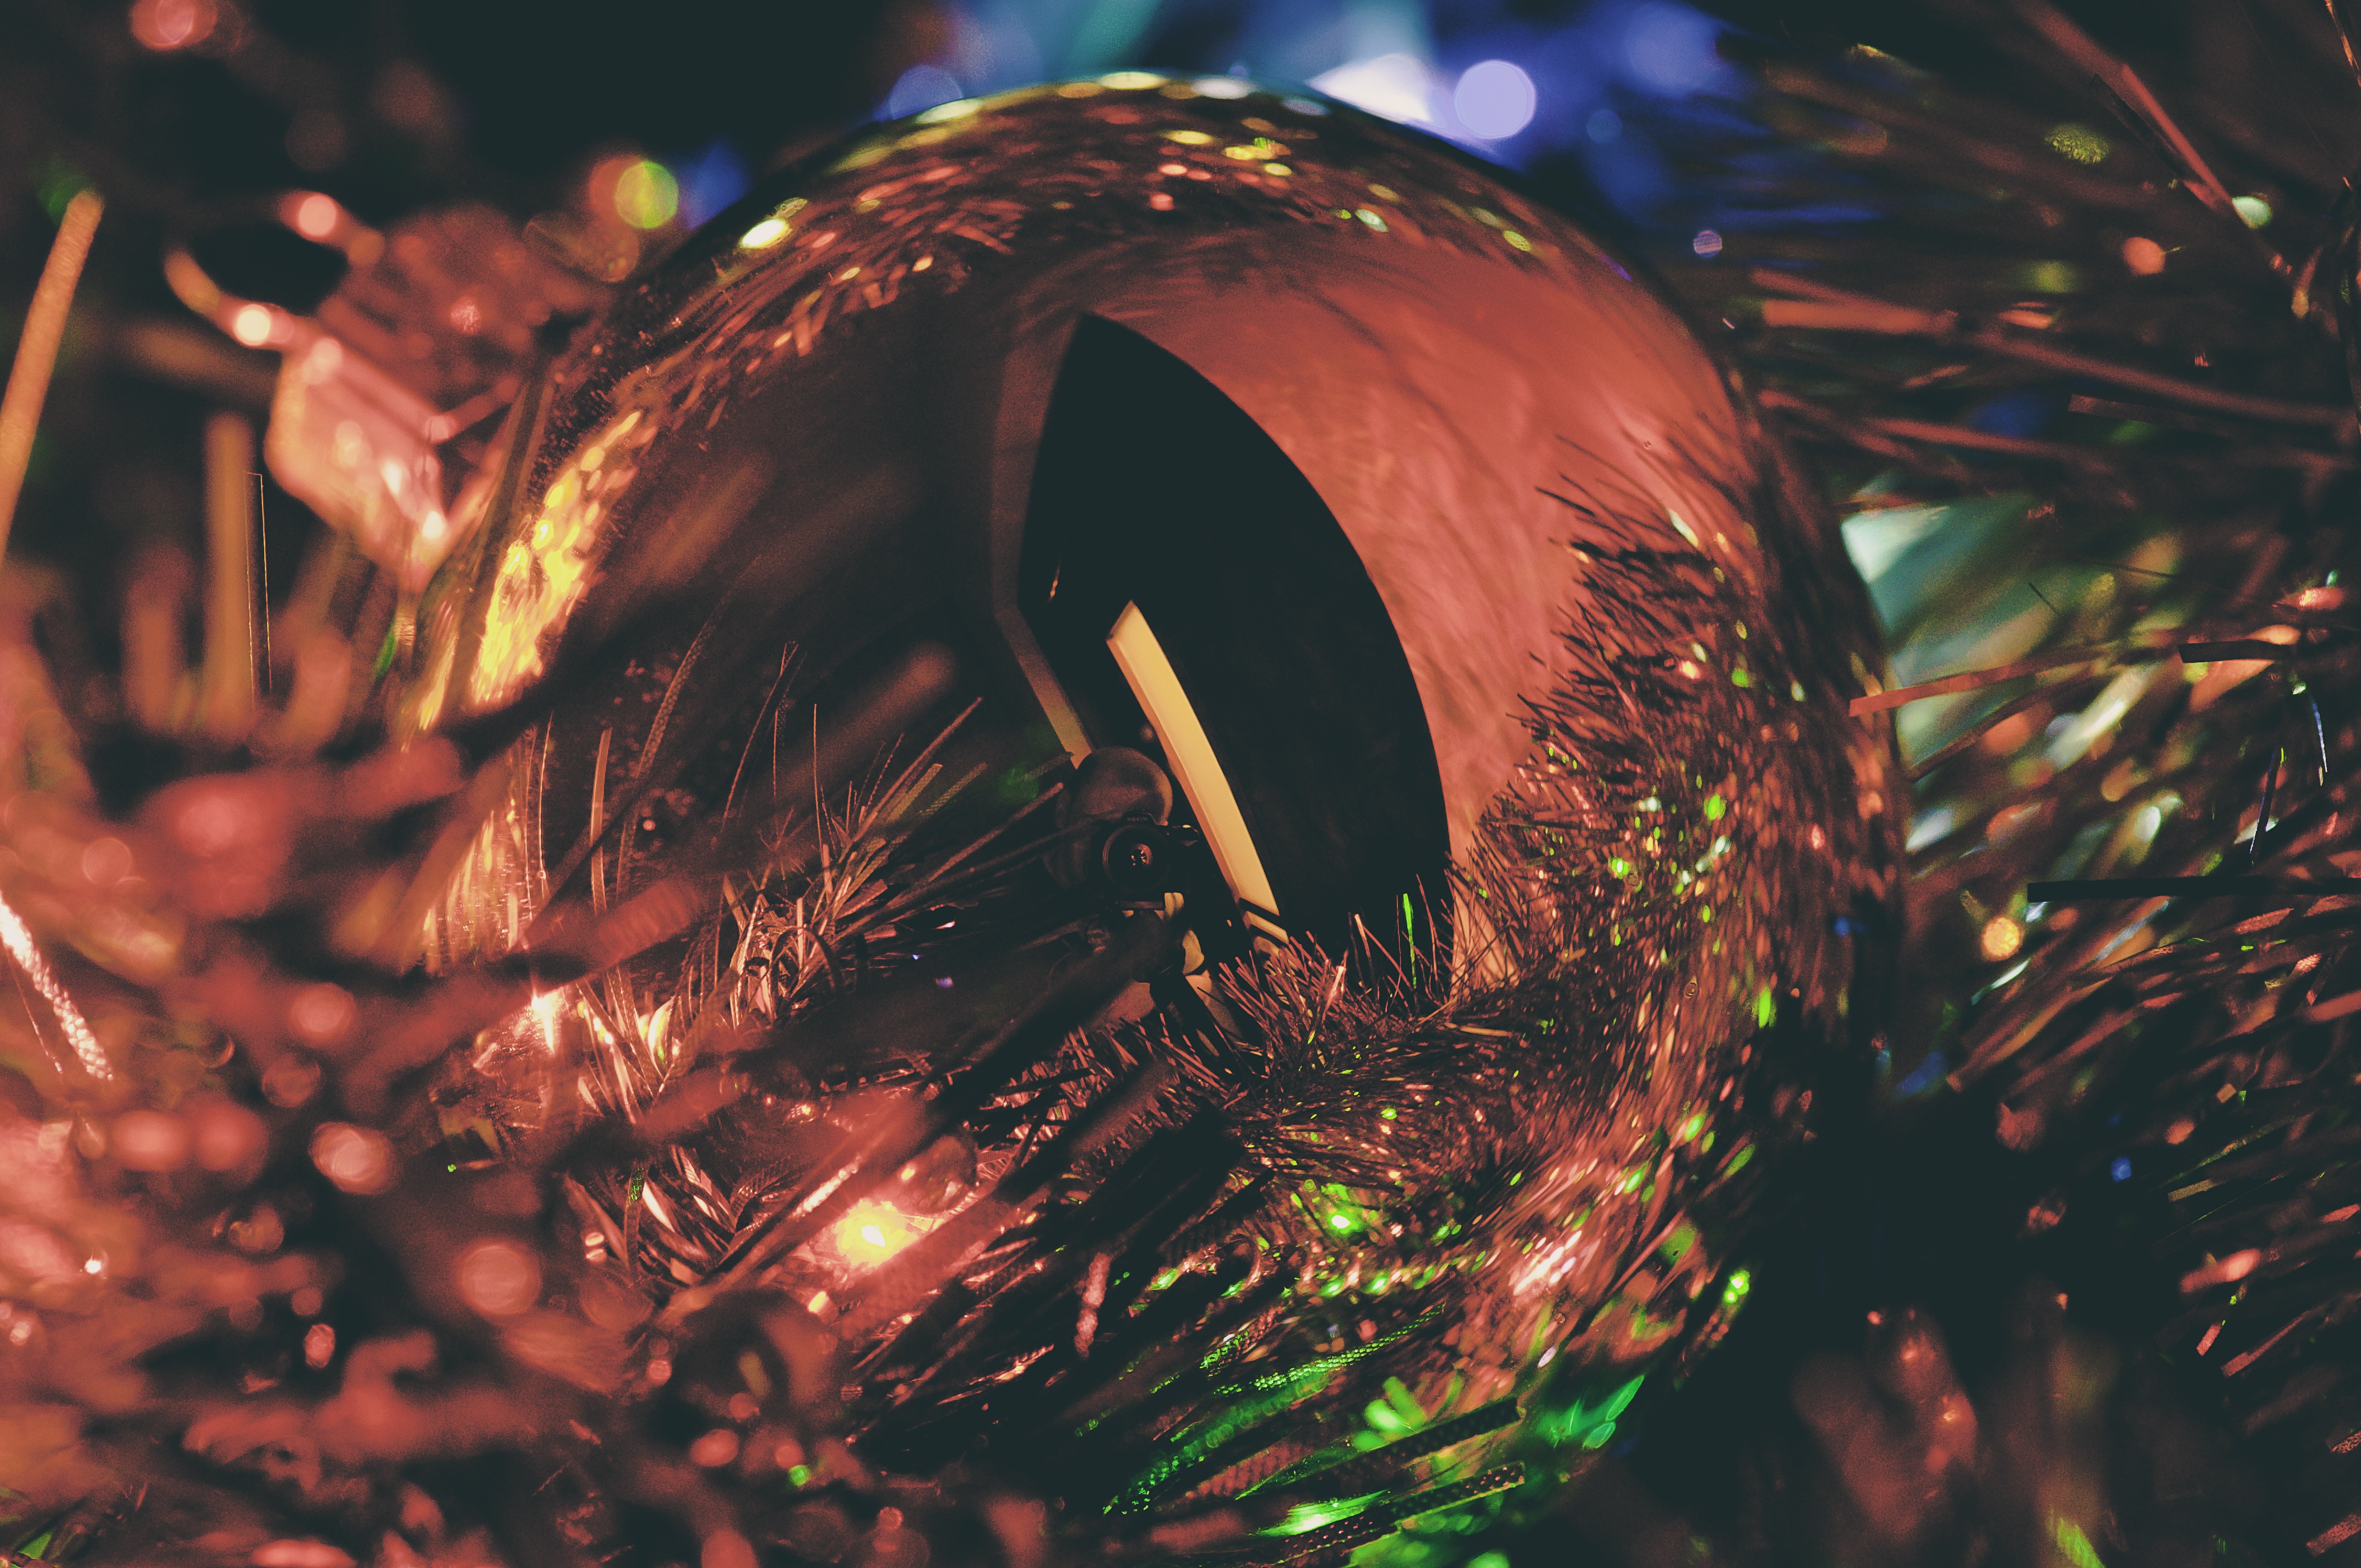
tree, nature, branch, light, night, sunlight, leaf, decoration, reflection, autumn, darkness, christmas, ornament, close up, trees, christmas decoration, holidays, decorative, seasonal, december, tradition, xmas, macro photography